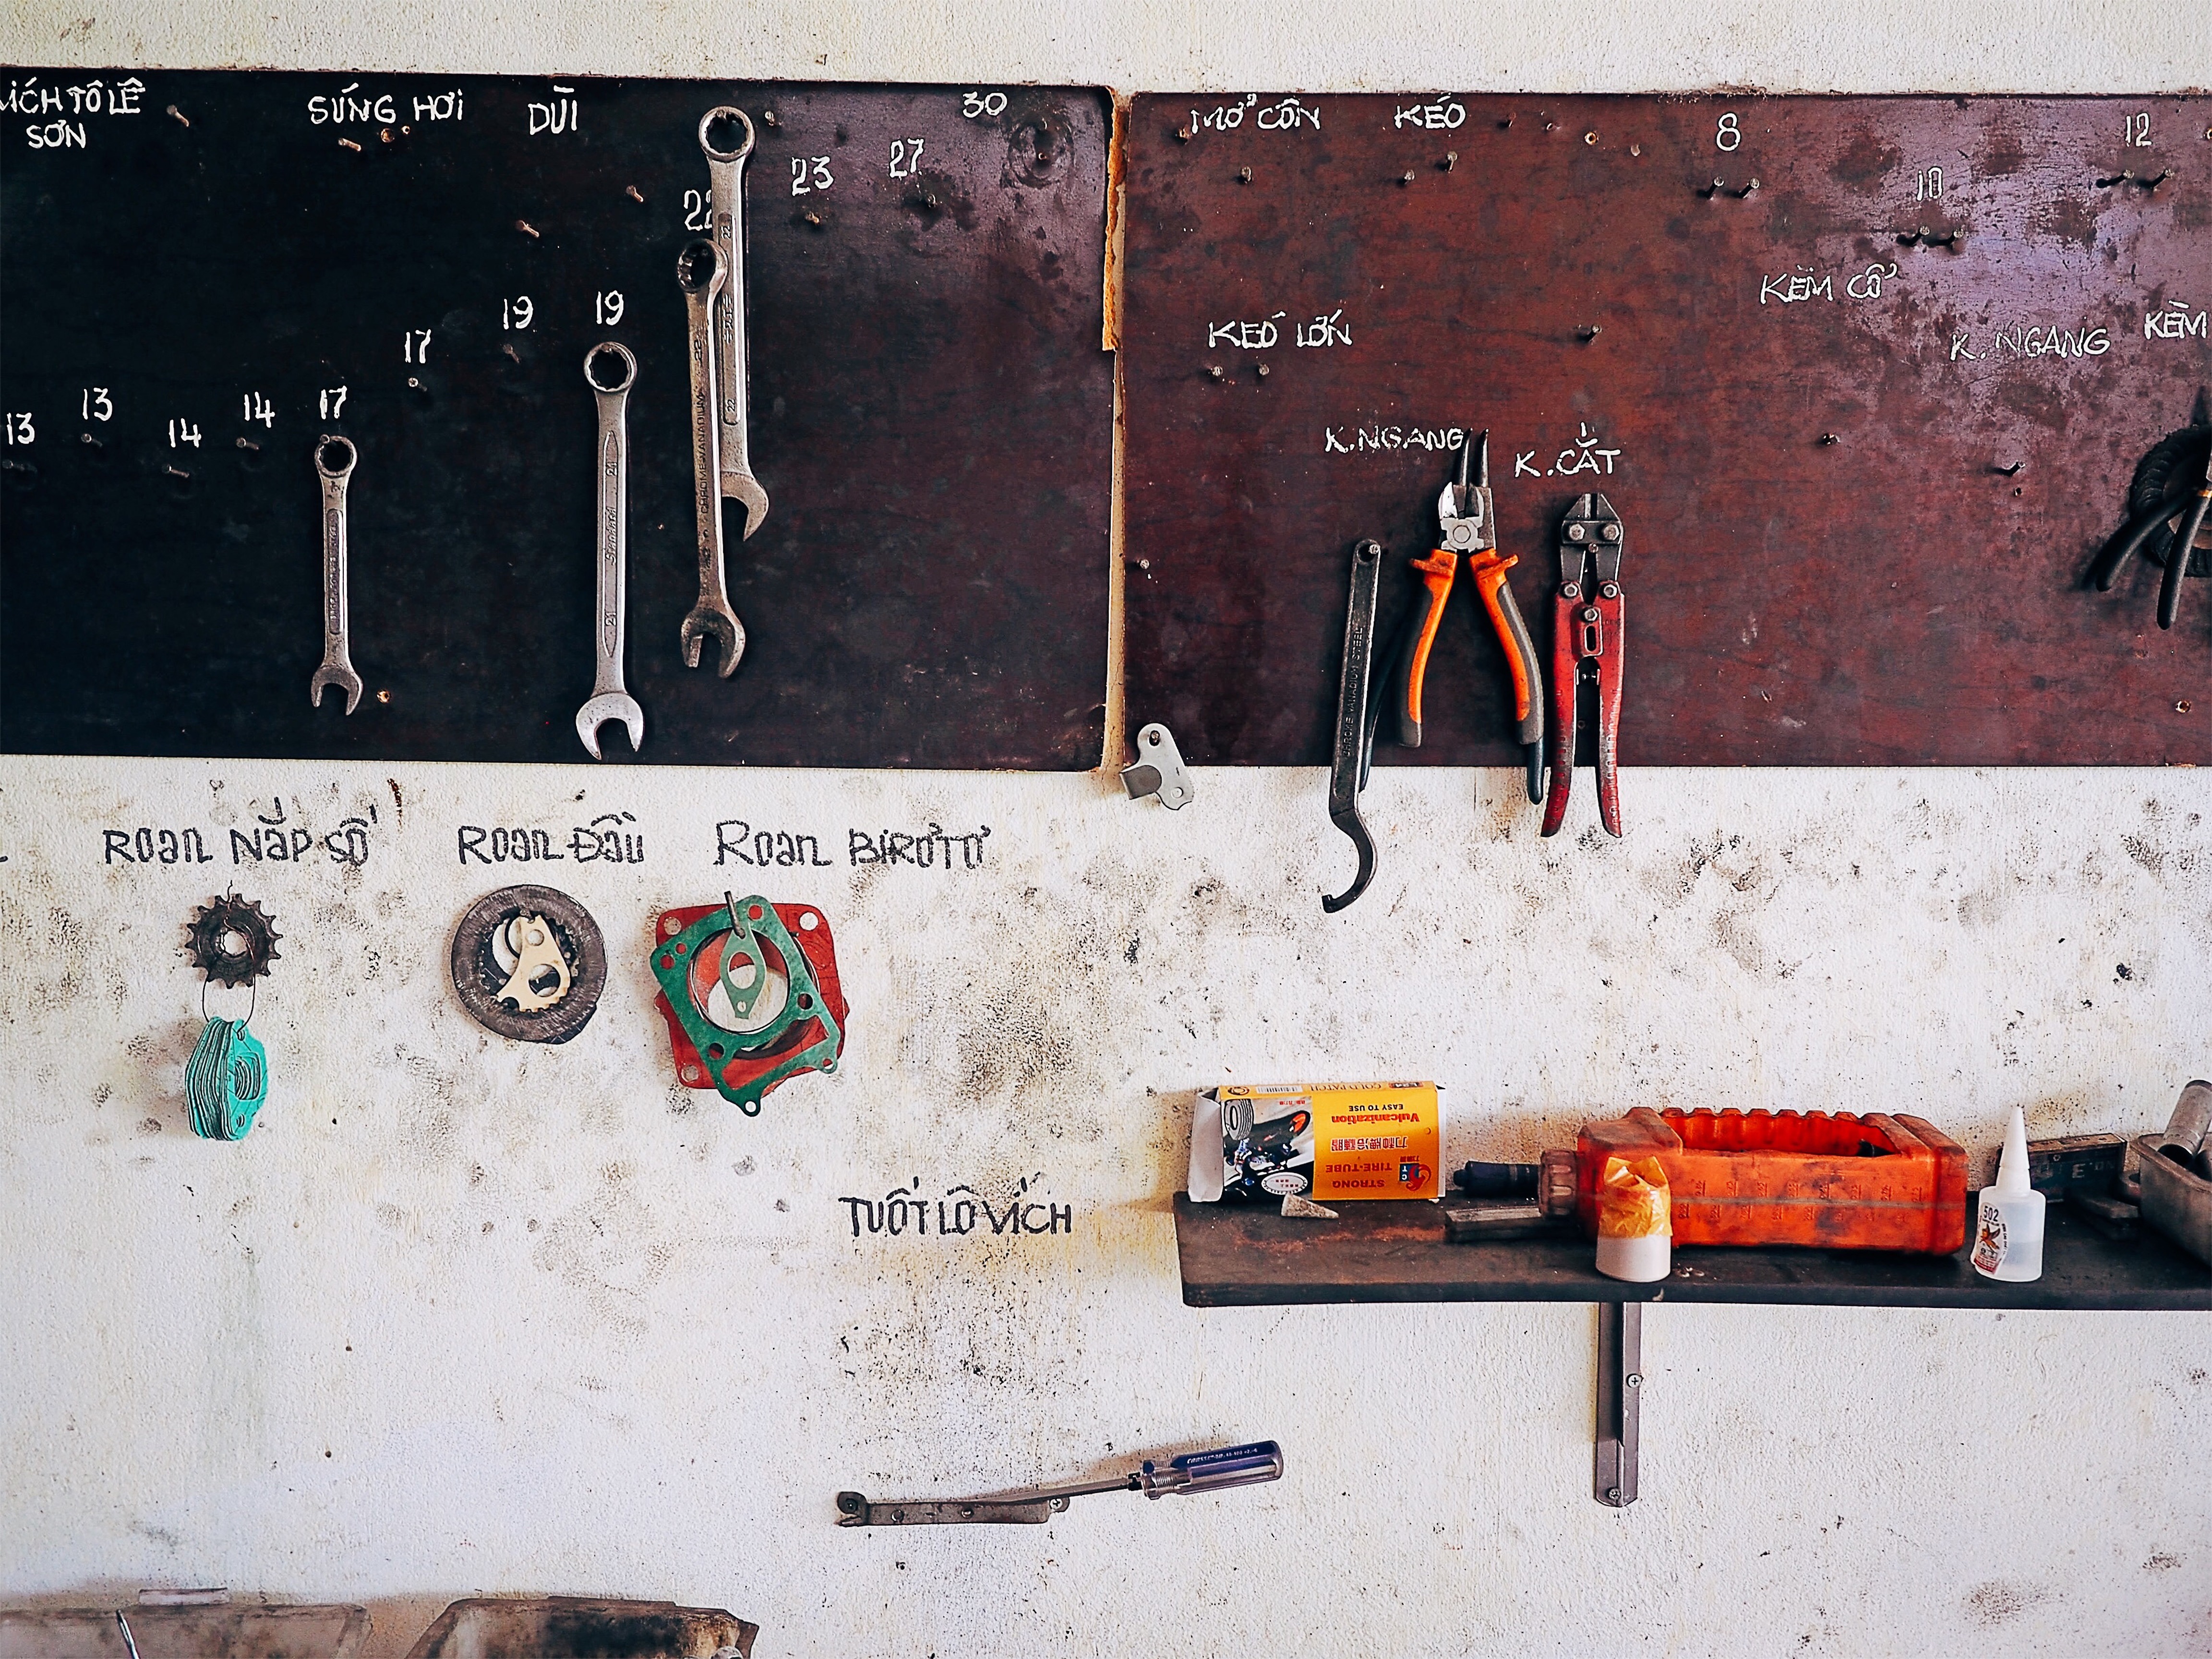
wall, color, material, painting, art, design